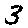
Label: 3